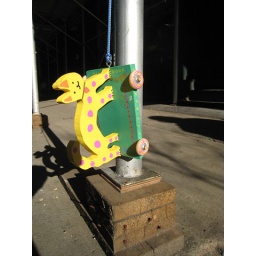
I spotted this in a street near the Outsider Art Fair at the Puck buliding. Signed JB